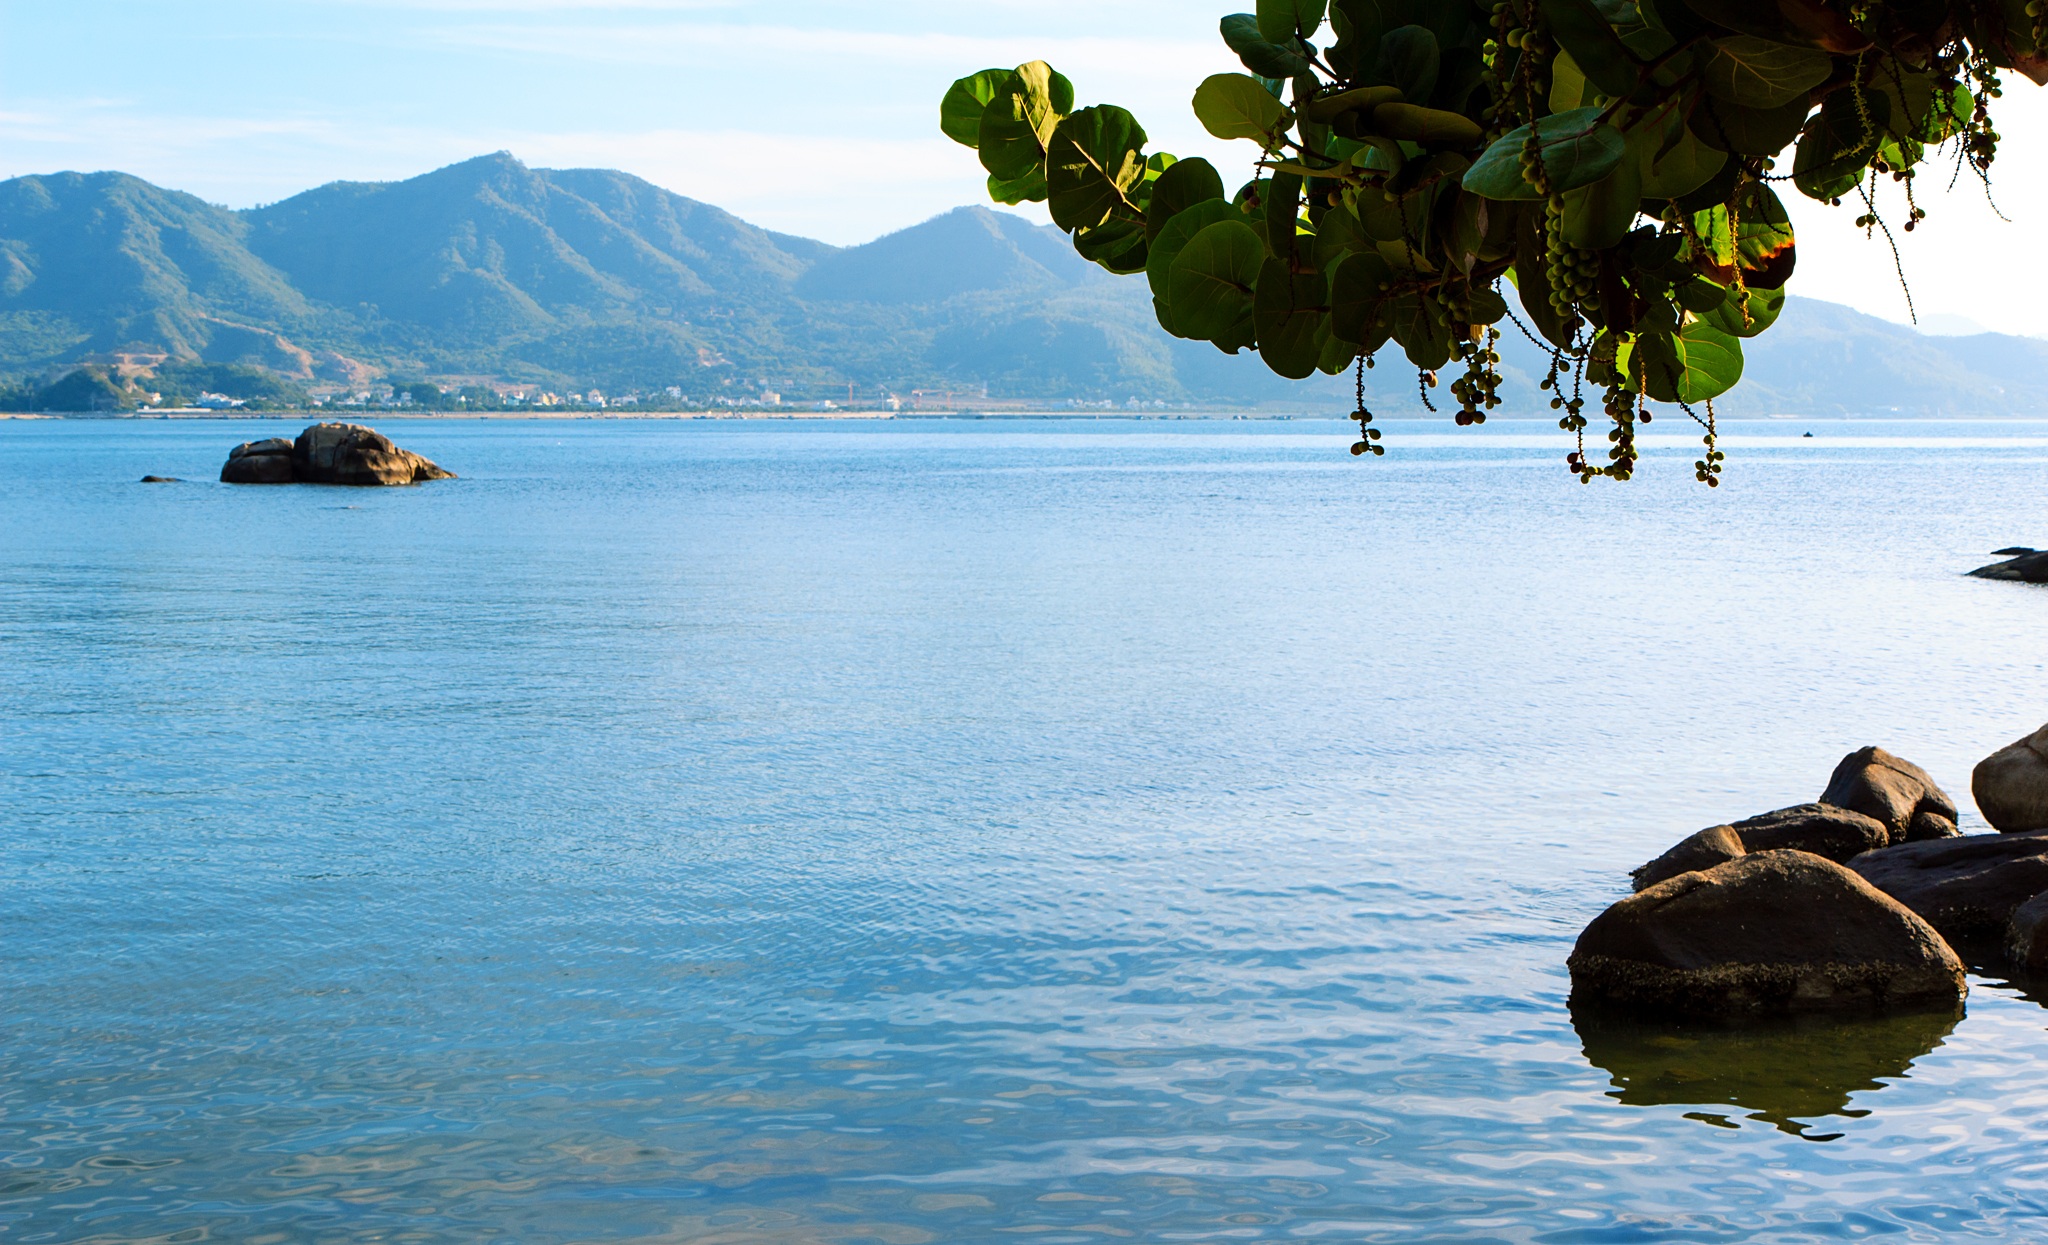
beach, sea, coast, water, ocean, shore, lake, home, vacation, male, reflection, lagoon, bay, island, page, body of water, write, pallet, cape, islet, the sea, than